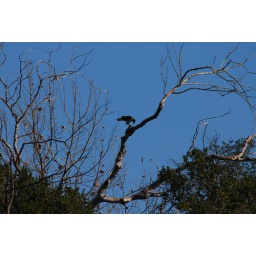
22 DSC_8890 Red tailed Hawk high in tree eating a snake 1